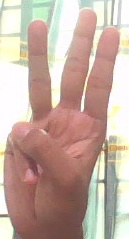
ASL sign: W